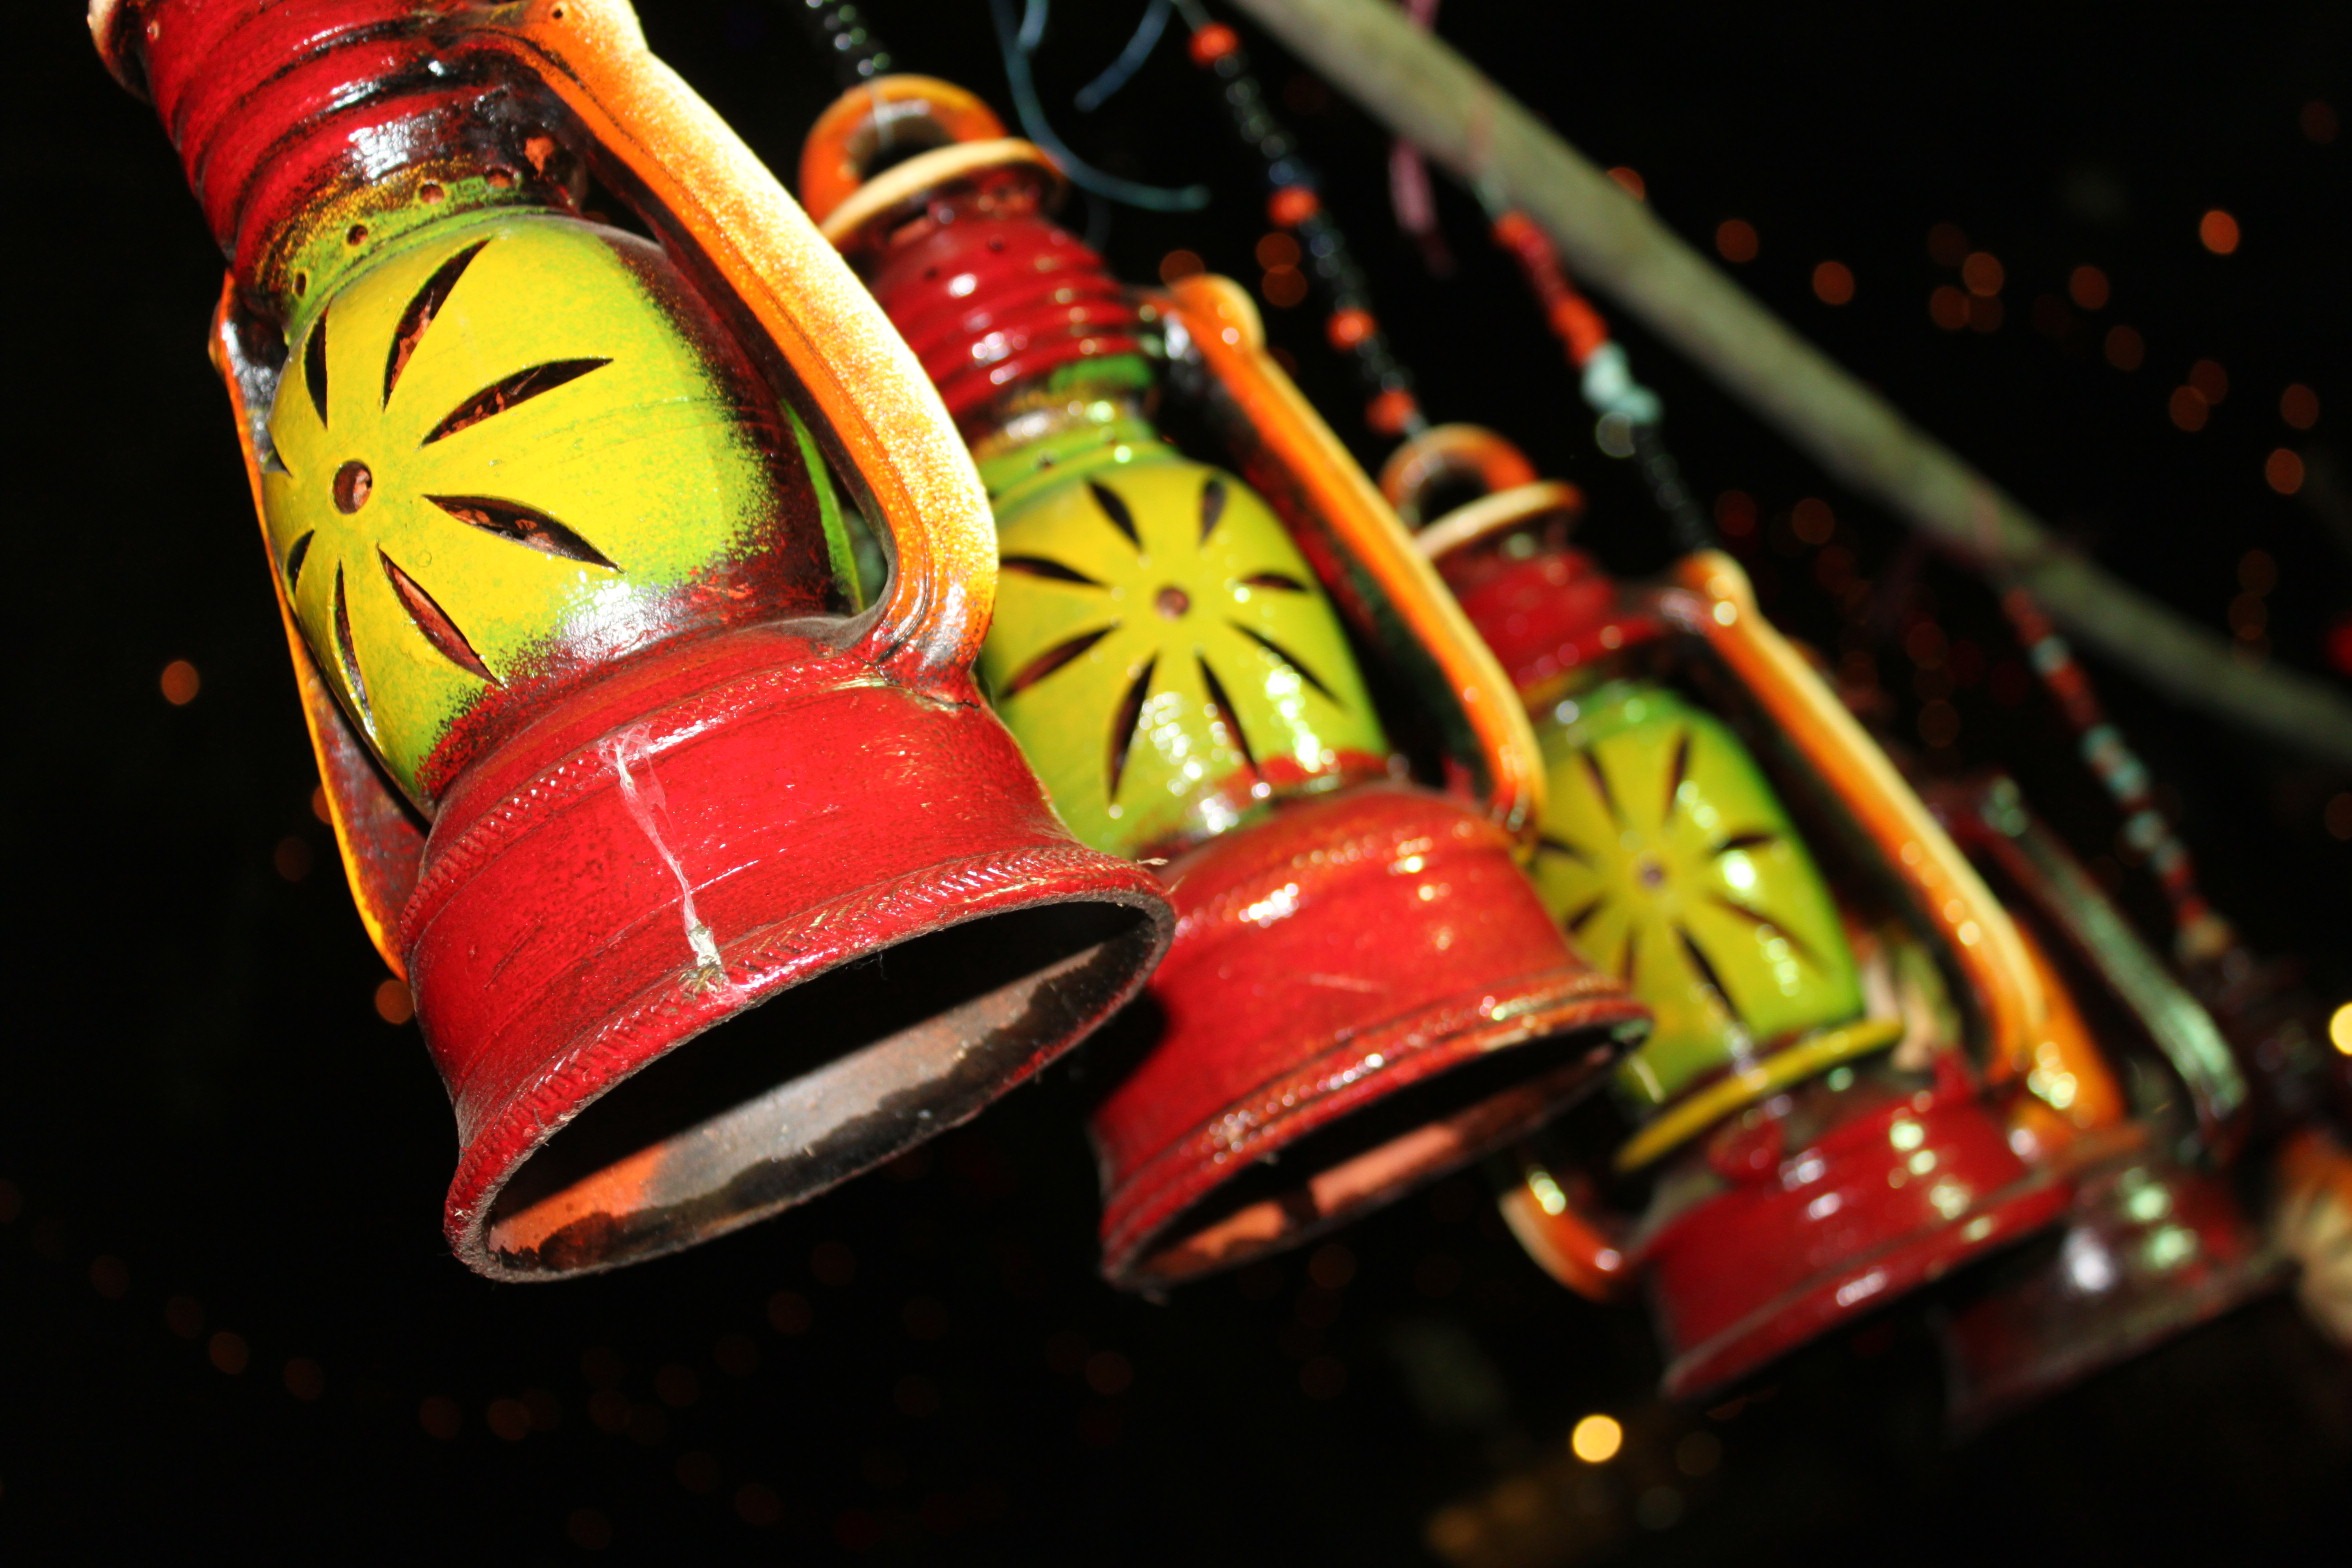
lantern, red, color, drink, lamp, colorful, yellow, christmas, terracotta, lanterns, clay, macro photography